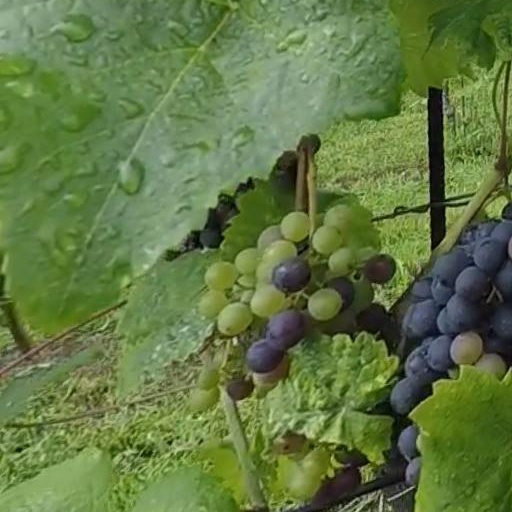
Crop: grape